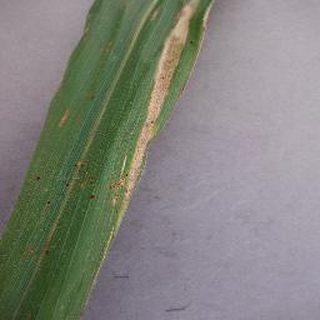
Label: corn_northern_leaf_blight